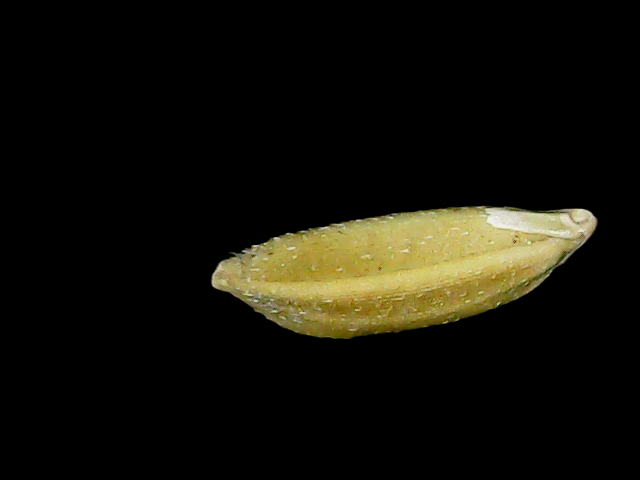
Rice variety: Bd95